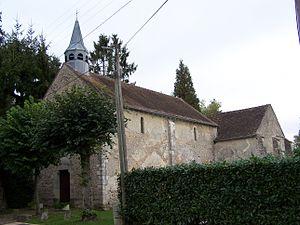
Bullion est une commune française située dans le département des Yvelines en région Île-de-France.